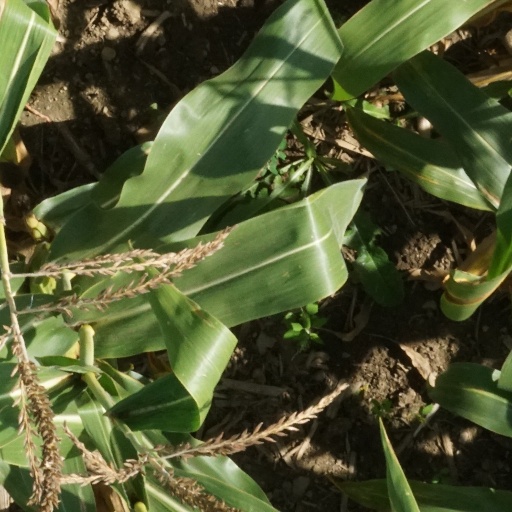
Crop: maize; corn